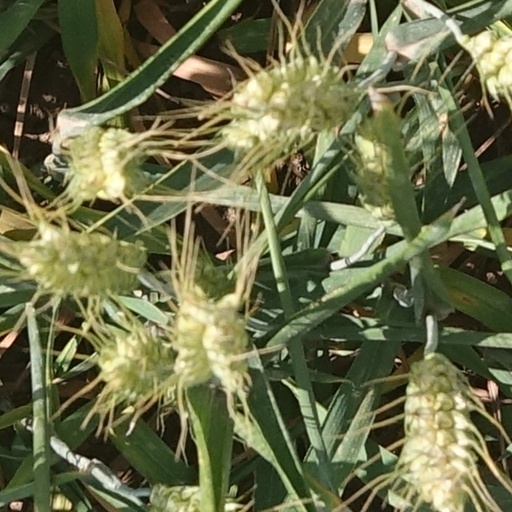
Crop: wheat